Donner Party

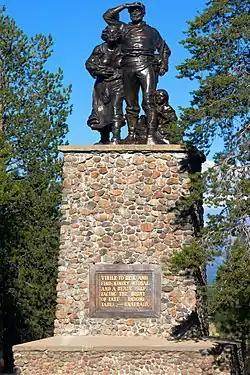
Statue at Donner Memorial State Park, the top of the pedestal indicating how deep the snow was during the winter of 1846–1847

Three members of the relief party stayed to help those remaining at the camps: Charles Stone at Truckee Lake, and Charles Cady and Nicholas Clark at Alder Creek. While Clark was out hunting, Stone traveled to Alder Creek and made plans with Cady to return to California. According to Stewart, Tamsen Donner arranged for them to take her daughters Eliza, Georgia and Frances with them, perhaps for $500 cash. Stone and Cady took the three girls to Truckee Lake but left them at a cabin with Keseberg and Levinah Murphy when they started for Bear Valley. Cady recalled later that after two days on the trail they passed Starved Camp, but they did not stop to help. They overtook Reed and the others within days. Several days later, at the Alder Creek camp, Clark and Trudeau agreed to leave for California together. When they reached Truckee Lake and discovered the Donner girls still there, they returned to Alder Creek to inform Tamsen Donner.